Selfish genetic element

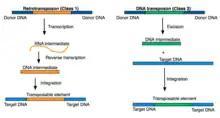
Transposable elements self-replicate through two main mechanisms: via an RNA intermediate ("copy-and-paste"; class 1) or straight excision-insertion ("cut-and-paste"; class 2).

Transposable elements (TEs) include a wide variety of DNA sequences that all have the ability to move to new locations in the genome of their host. Transposons do this by a direct cut-and-paste mechanism, whereas retrotransposons need to produce an RNA intermediate to move. TEs were first discovered in maize by Barbara McClintock in the 1940s and their ability to occur in both active and quiescent states in the genome was also first elucidated by McClintock. TEs have been referred to as selfish genetic elements because they have some control over their own propagation in the genome. Most random insertions into the genome appear to be relatively innocuous, but they can disrupt critical gene functions with devastating results. For example, TEs have been linked to a variety of human diseases, ranging from cancer to haemophilia. TEs that tend to avoid disrupting vital functions in the genome tend to remain in the genome longer, and hence they are more likely to be found in innocuous locations.